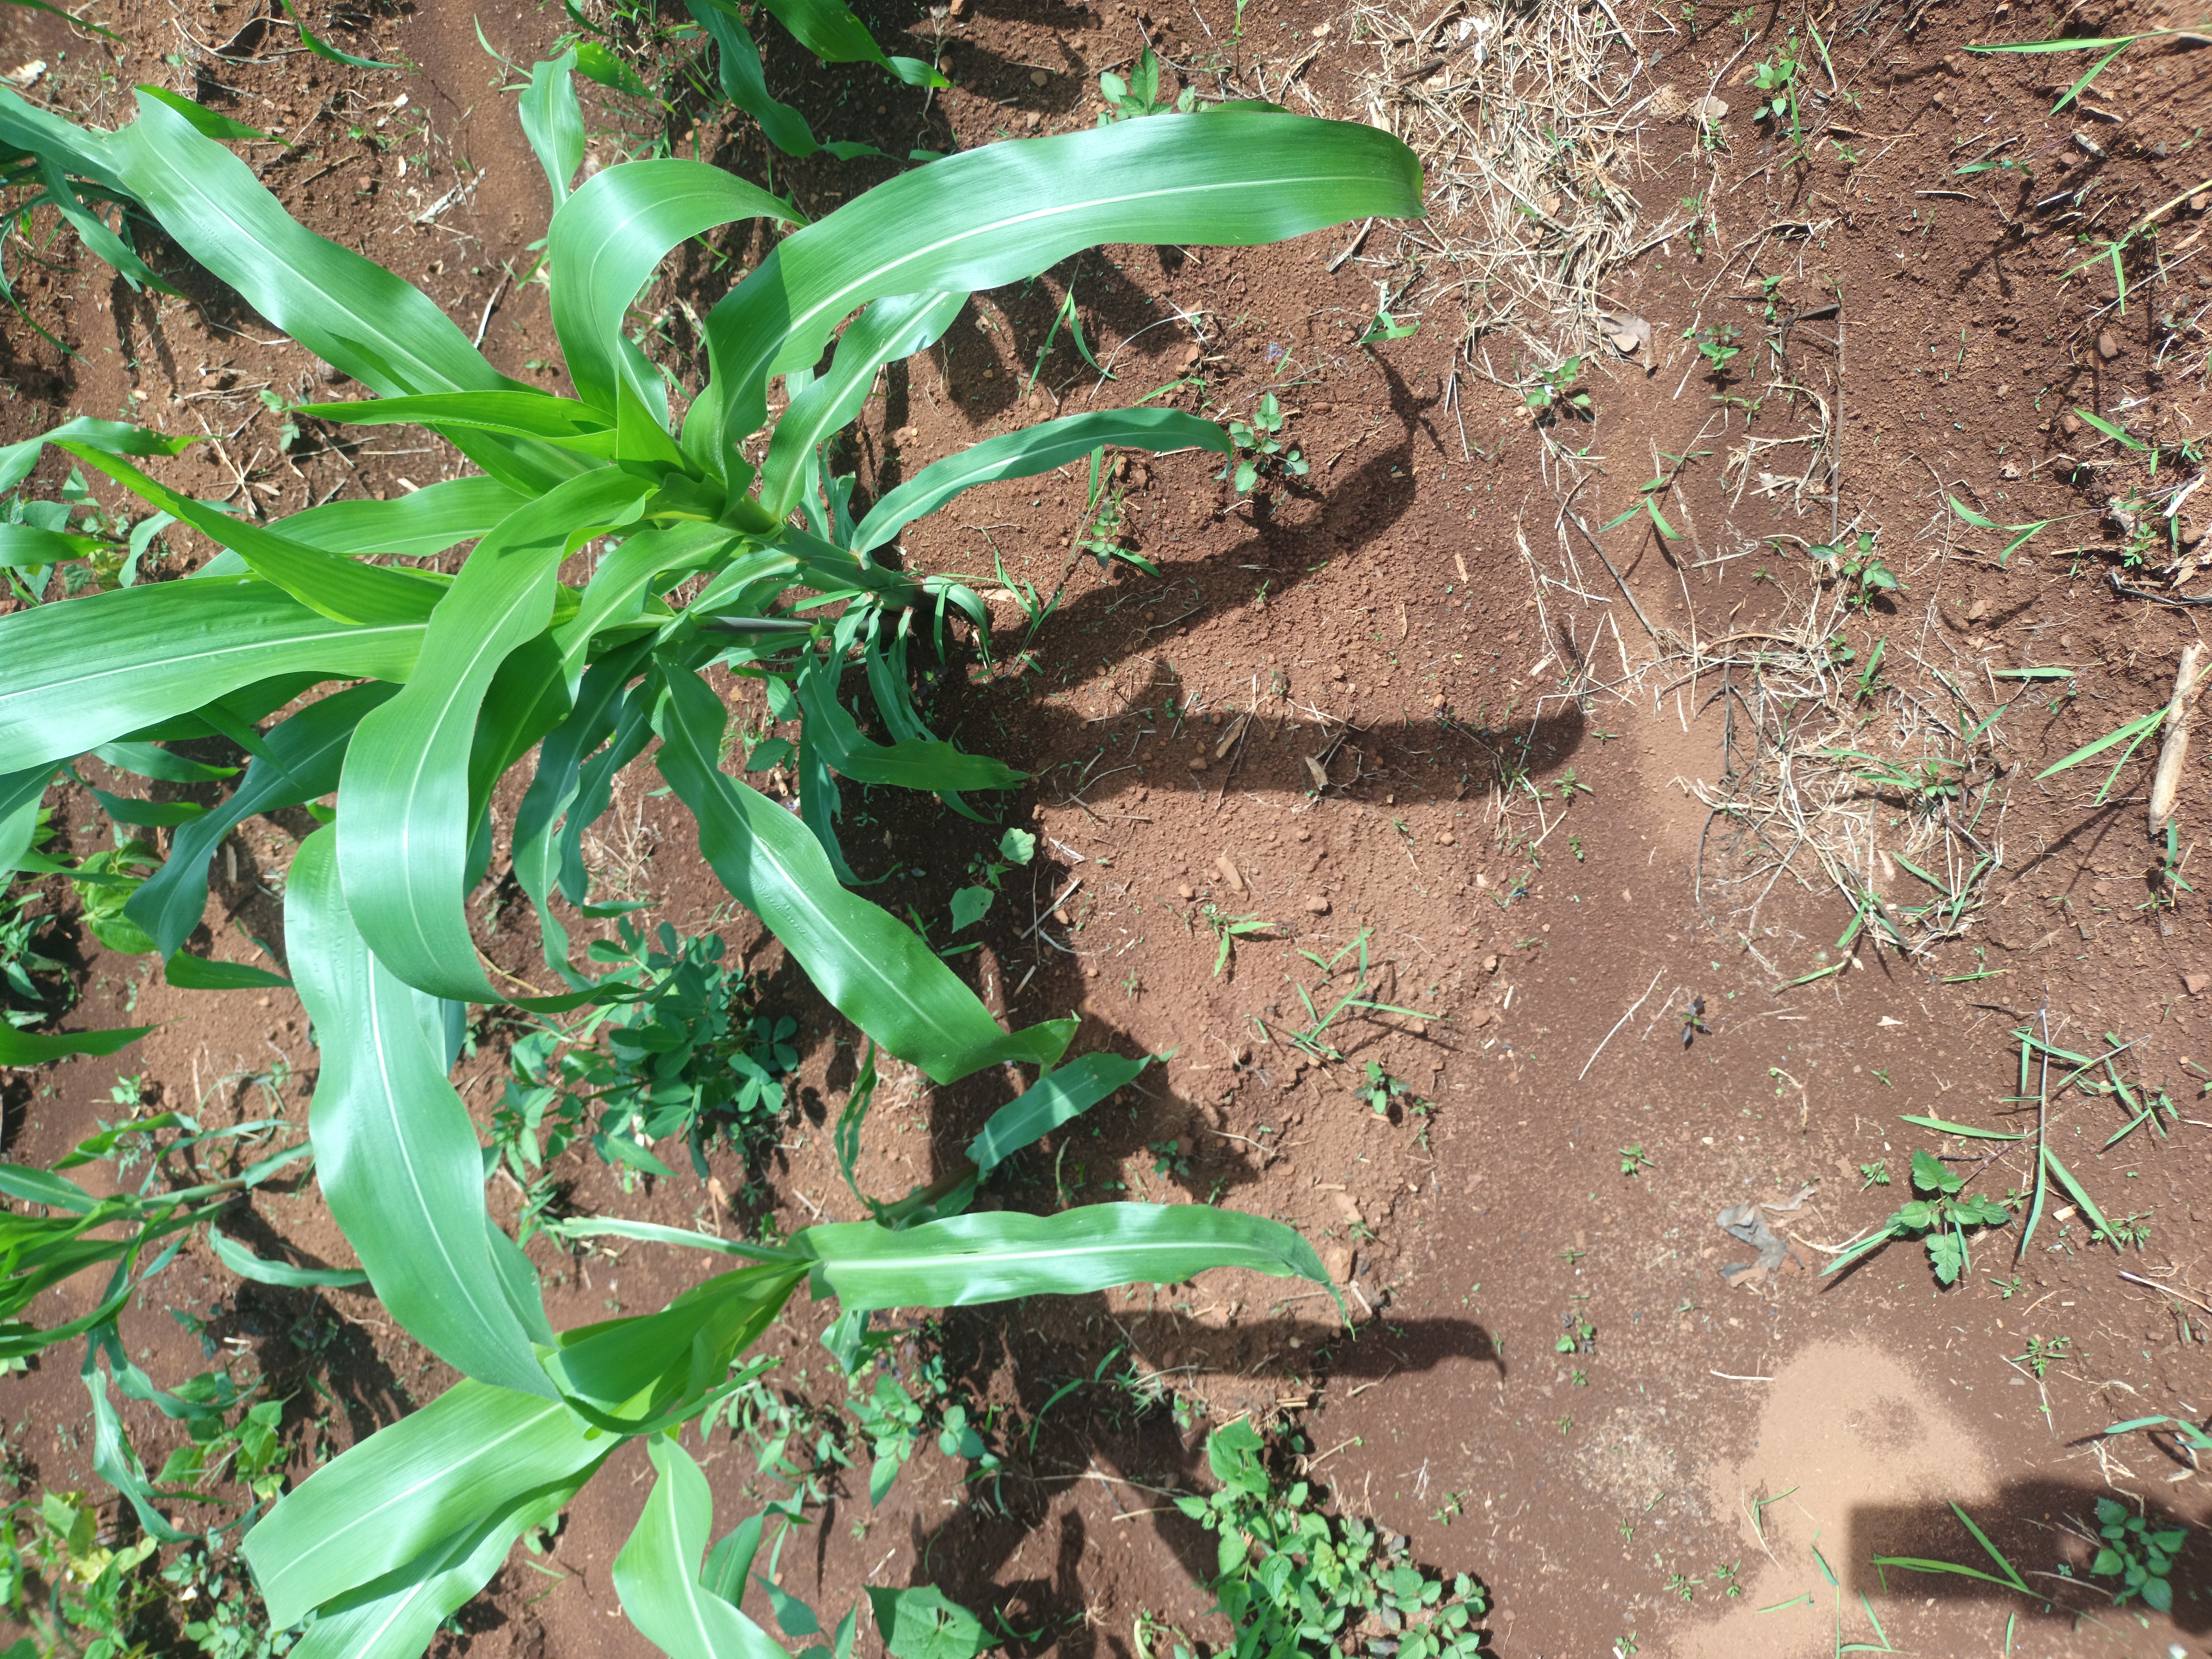
Label: healthy